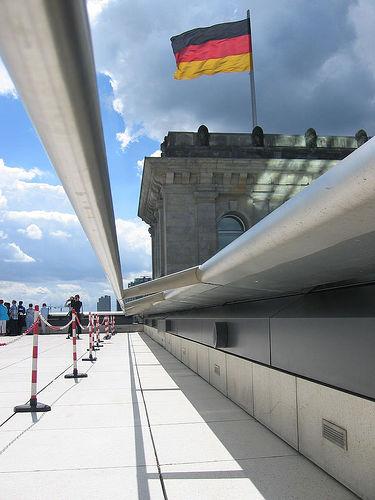
Weather: cloudy or overcast